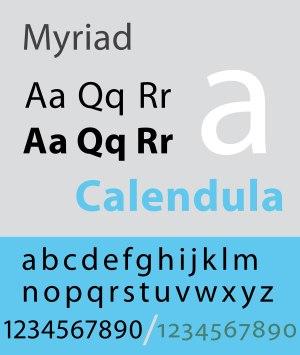
Robert Slimbach est un infographiste-typographe américain né en 1956 à Evanston qui a grandi en Californie du Sud.